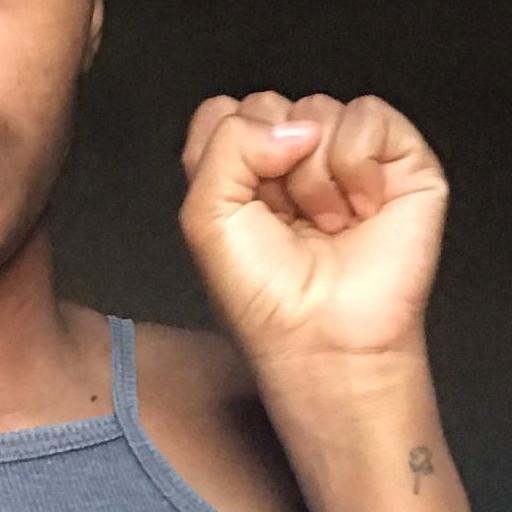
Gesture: fist